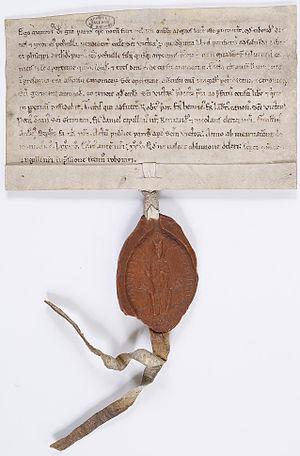
Maurice de Sully, évêque de Paris confirme une vente de prés situé près de Paris, 1185
Maurice de Sully, né entre 1105 et 1120 à Sully-sur-Loire, dans l'actuel département du Loiret et mort le 11 septembre 1196 à Paris, est un homme d'Église français. Évêque de Paris de 1160 à 1196, il est à l'origine de la construction de la cathédrale Notre-Dame de Paris, qui immortalisera son nom.